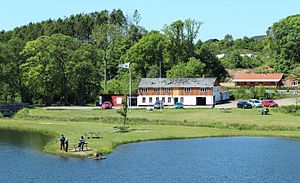
Put & Take-søer
Put & Take-sø, ved Rørbæk Sø.
Put & Take-søer, er fiskevands-søer, hvor ørreder udsættes og fiskes op igen af lystfiskere.